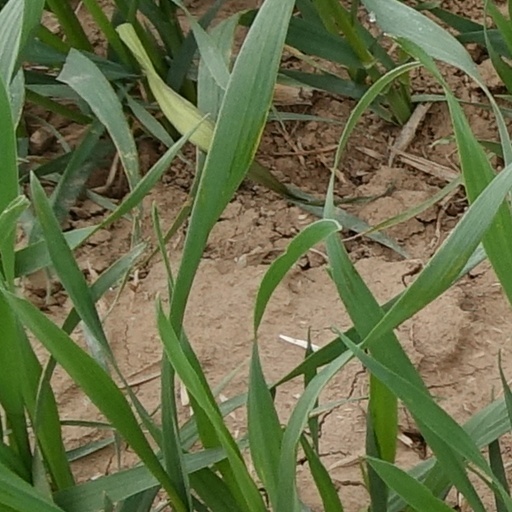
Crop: wheat